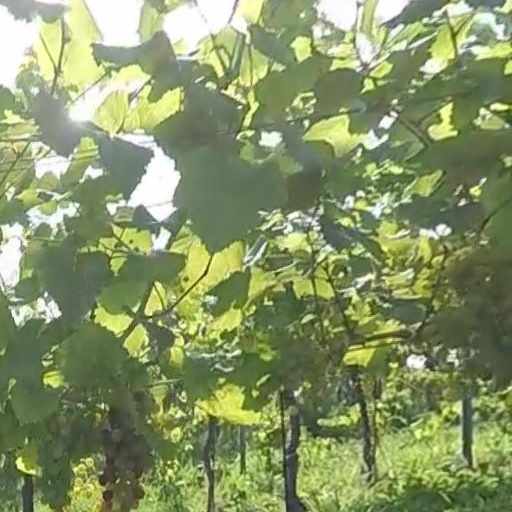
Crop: grape